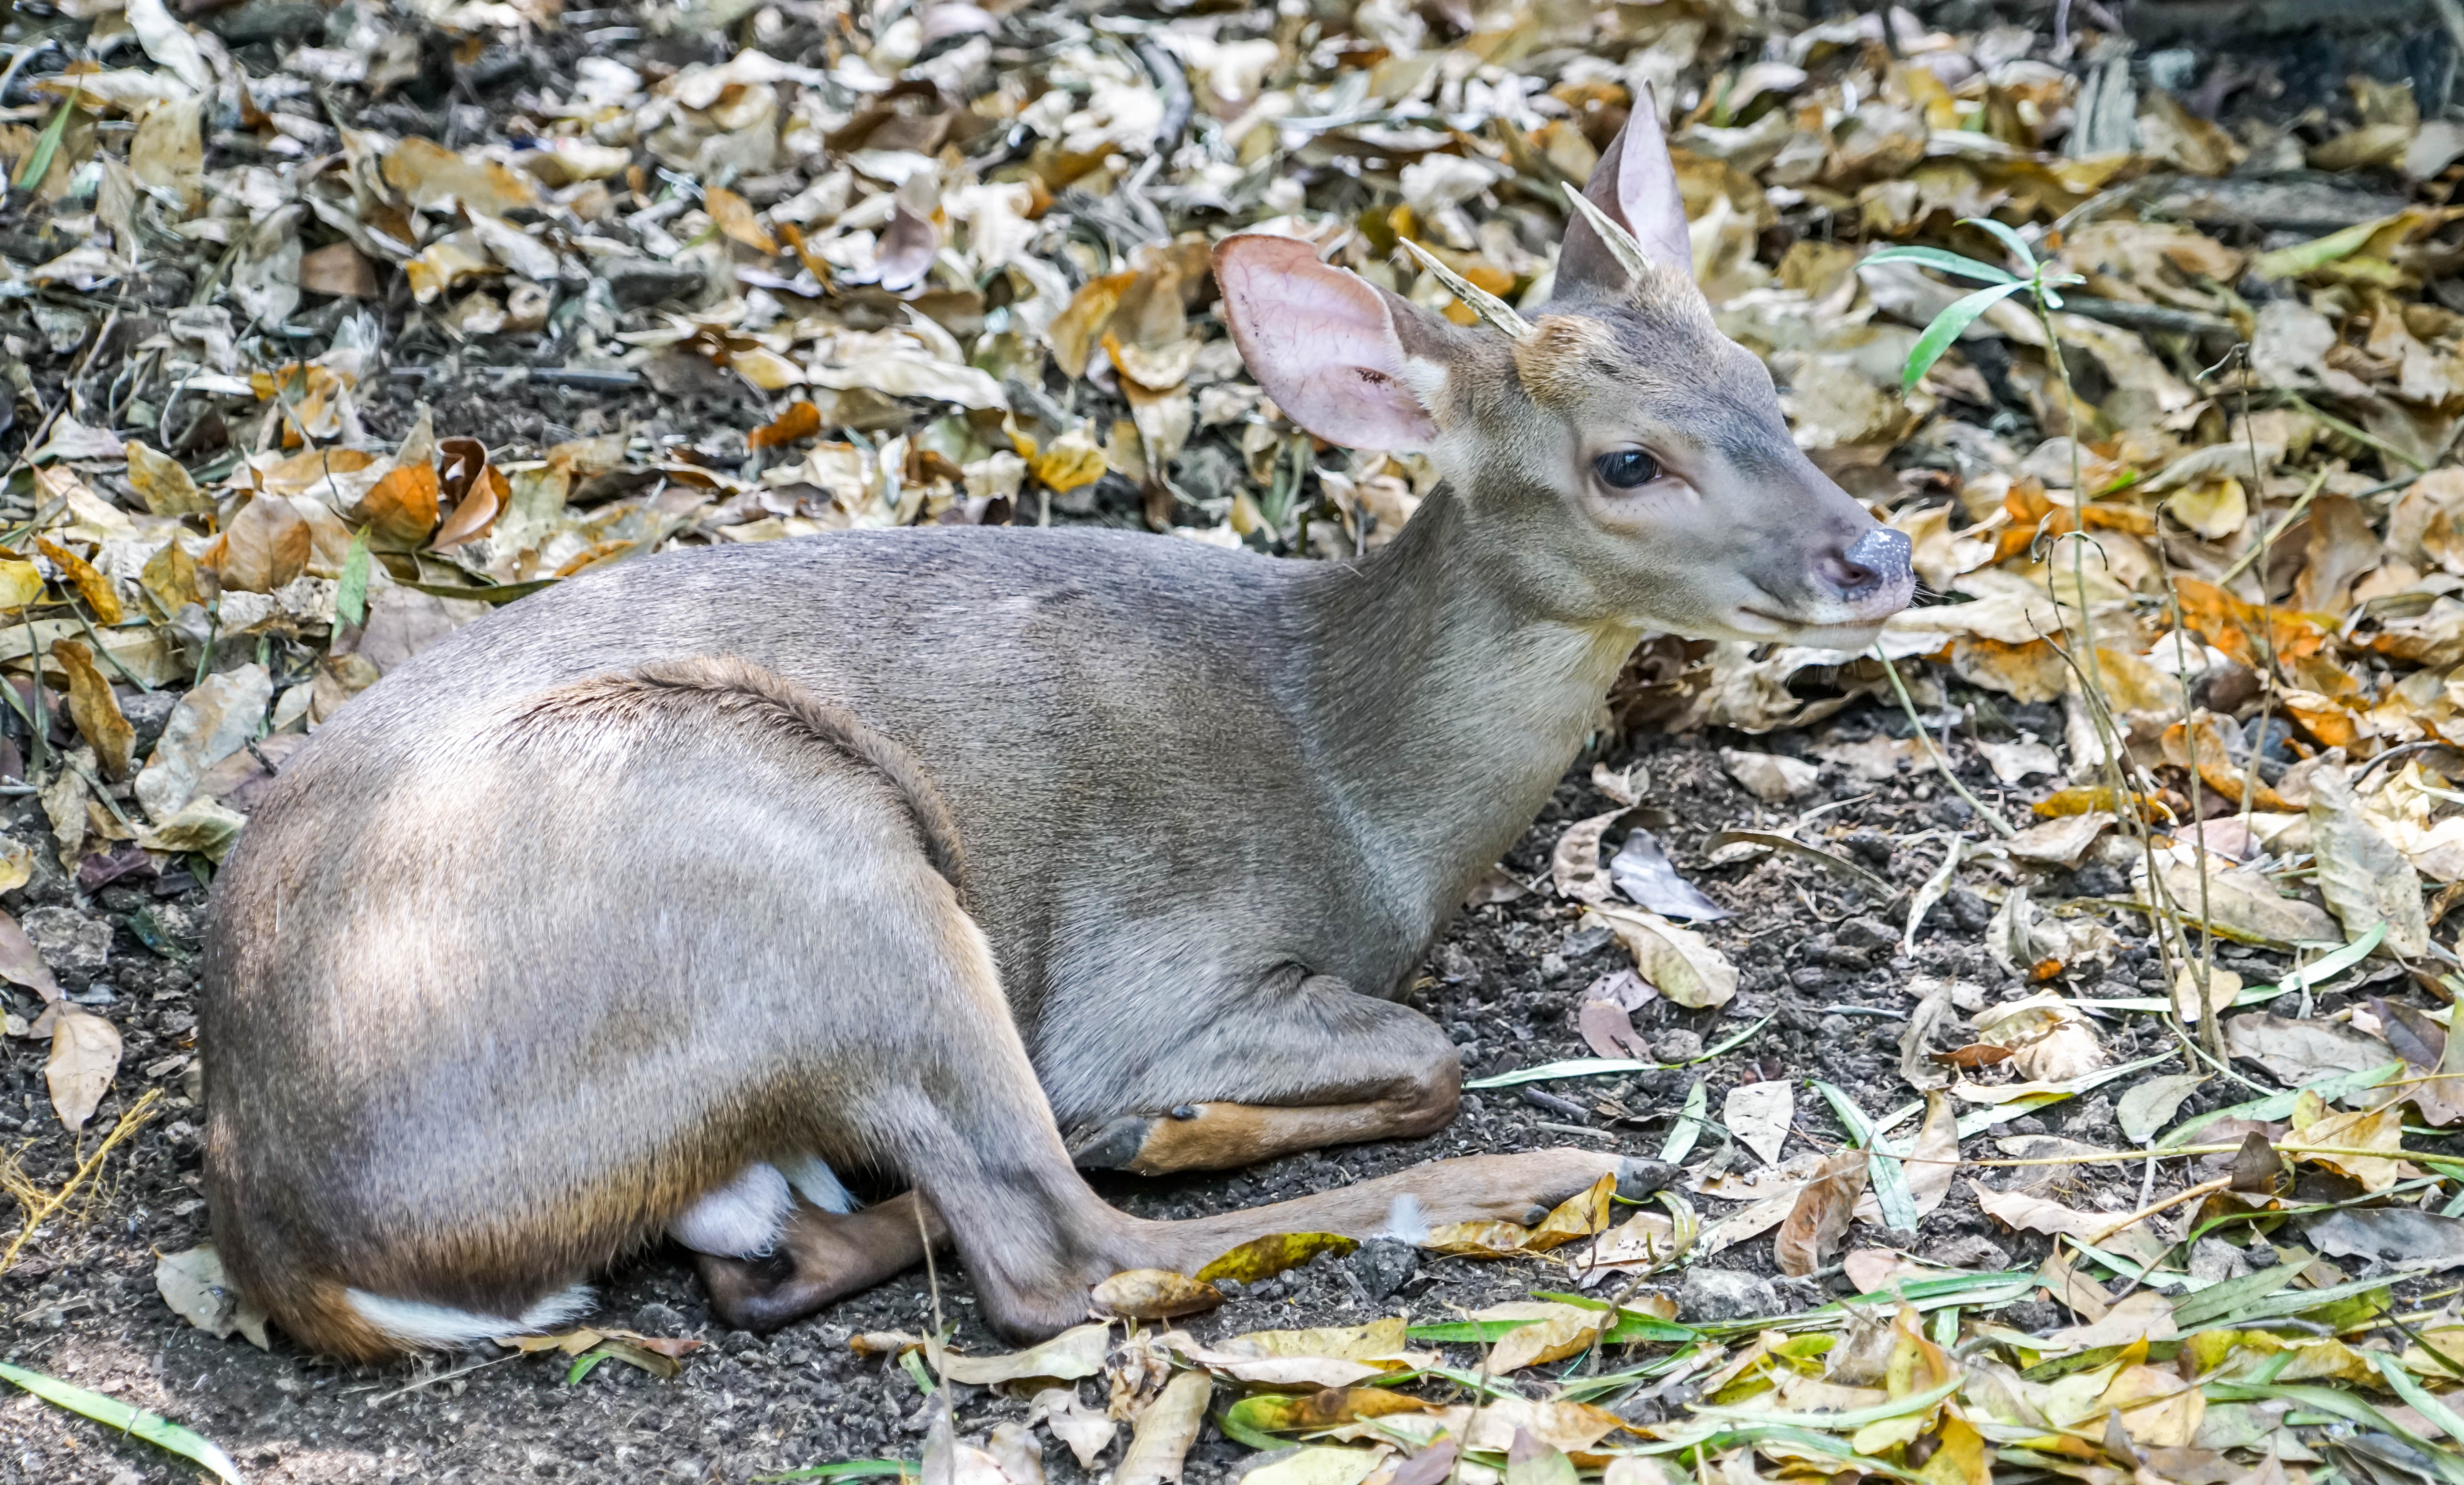
nature, wildlife, deer, fur, park, mammal, fauna, outdoors, vertebrate, resting, marsupial, white tailed deer